2018 World Series

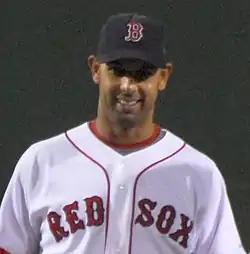
Alex Cora, seen here as a player in 2008, led the Red Sox to the World Series championship in his first year as manager.

Following the longest game in World Series history, the Dodgers started Rich Hill while Eduardo Rodríguez made his first start of the postseason for the Red Sox. At 38 years old, Hill was the oldest player to start a World Series game since 39-year-old Tim Hudson started two games for the San Francisco Giants in 2014 and the oldest for the Dodgers since Sal Maglie in 1956. As he had pitched in relief in Game 3, Rodríguez became just the sixth pitcher in history to start a World Series game with zero days rest, and the first since Firpo Marberry of the Washington Senators in the 1924 World Series. The Red Sox had intended to start Nathan Eovaldi, but he needed rest after throwing 97 pitches in relief in Game 3. With no designated hitter, the Red Sox started an outfield of Andrew Benintendi, Mookie Betts, and J. D. Martinez, with Jackie Bradley Jr. on the bench in place of Benintendi, who did not start the previous game.